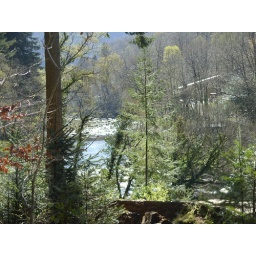
a shot taken in the forest of trees and the river in the background.